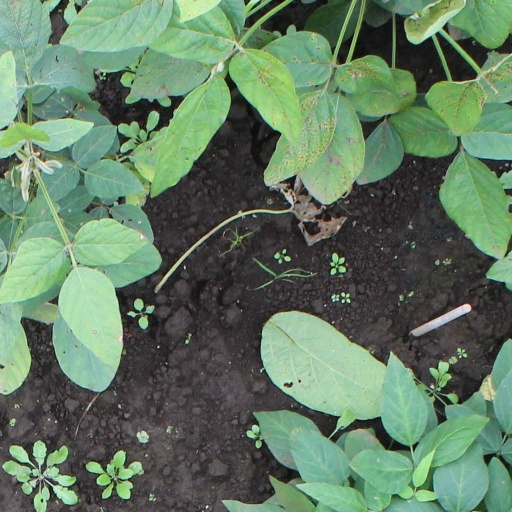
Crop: soybean